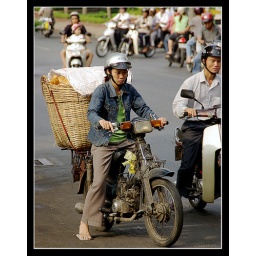
Motor bike with a basket full of baguettes in Saigon, Vietnam.